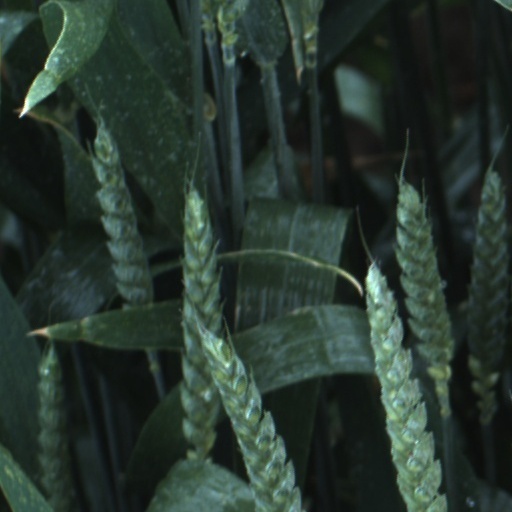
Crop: wheat